Cultural depictions of Edward VII

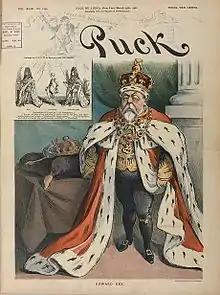
Edward VII caricatured by "Puck" magazine, 1901

King Edward VII of the United Kingdom has been depicted a number of times in different media and popular culture.